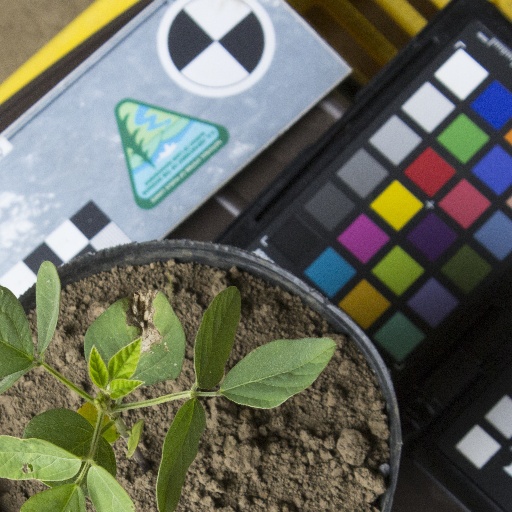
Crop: soybean